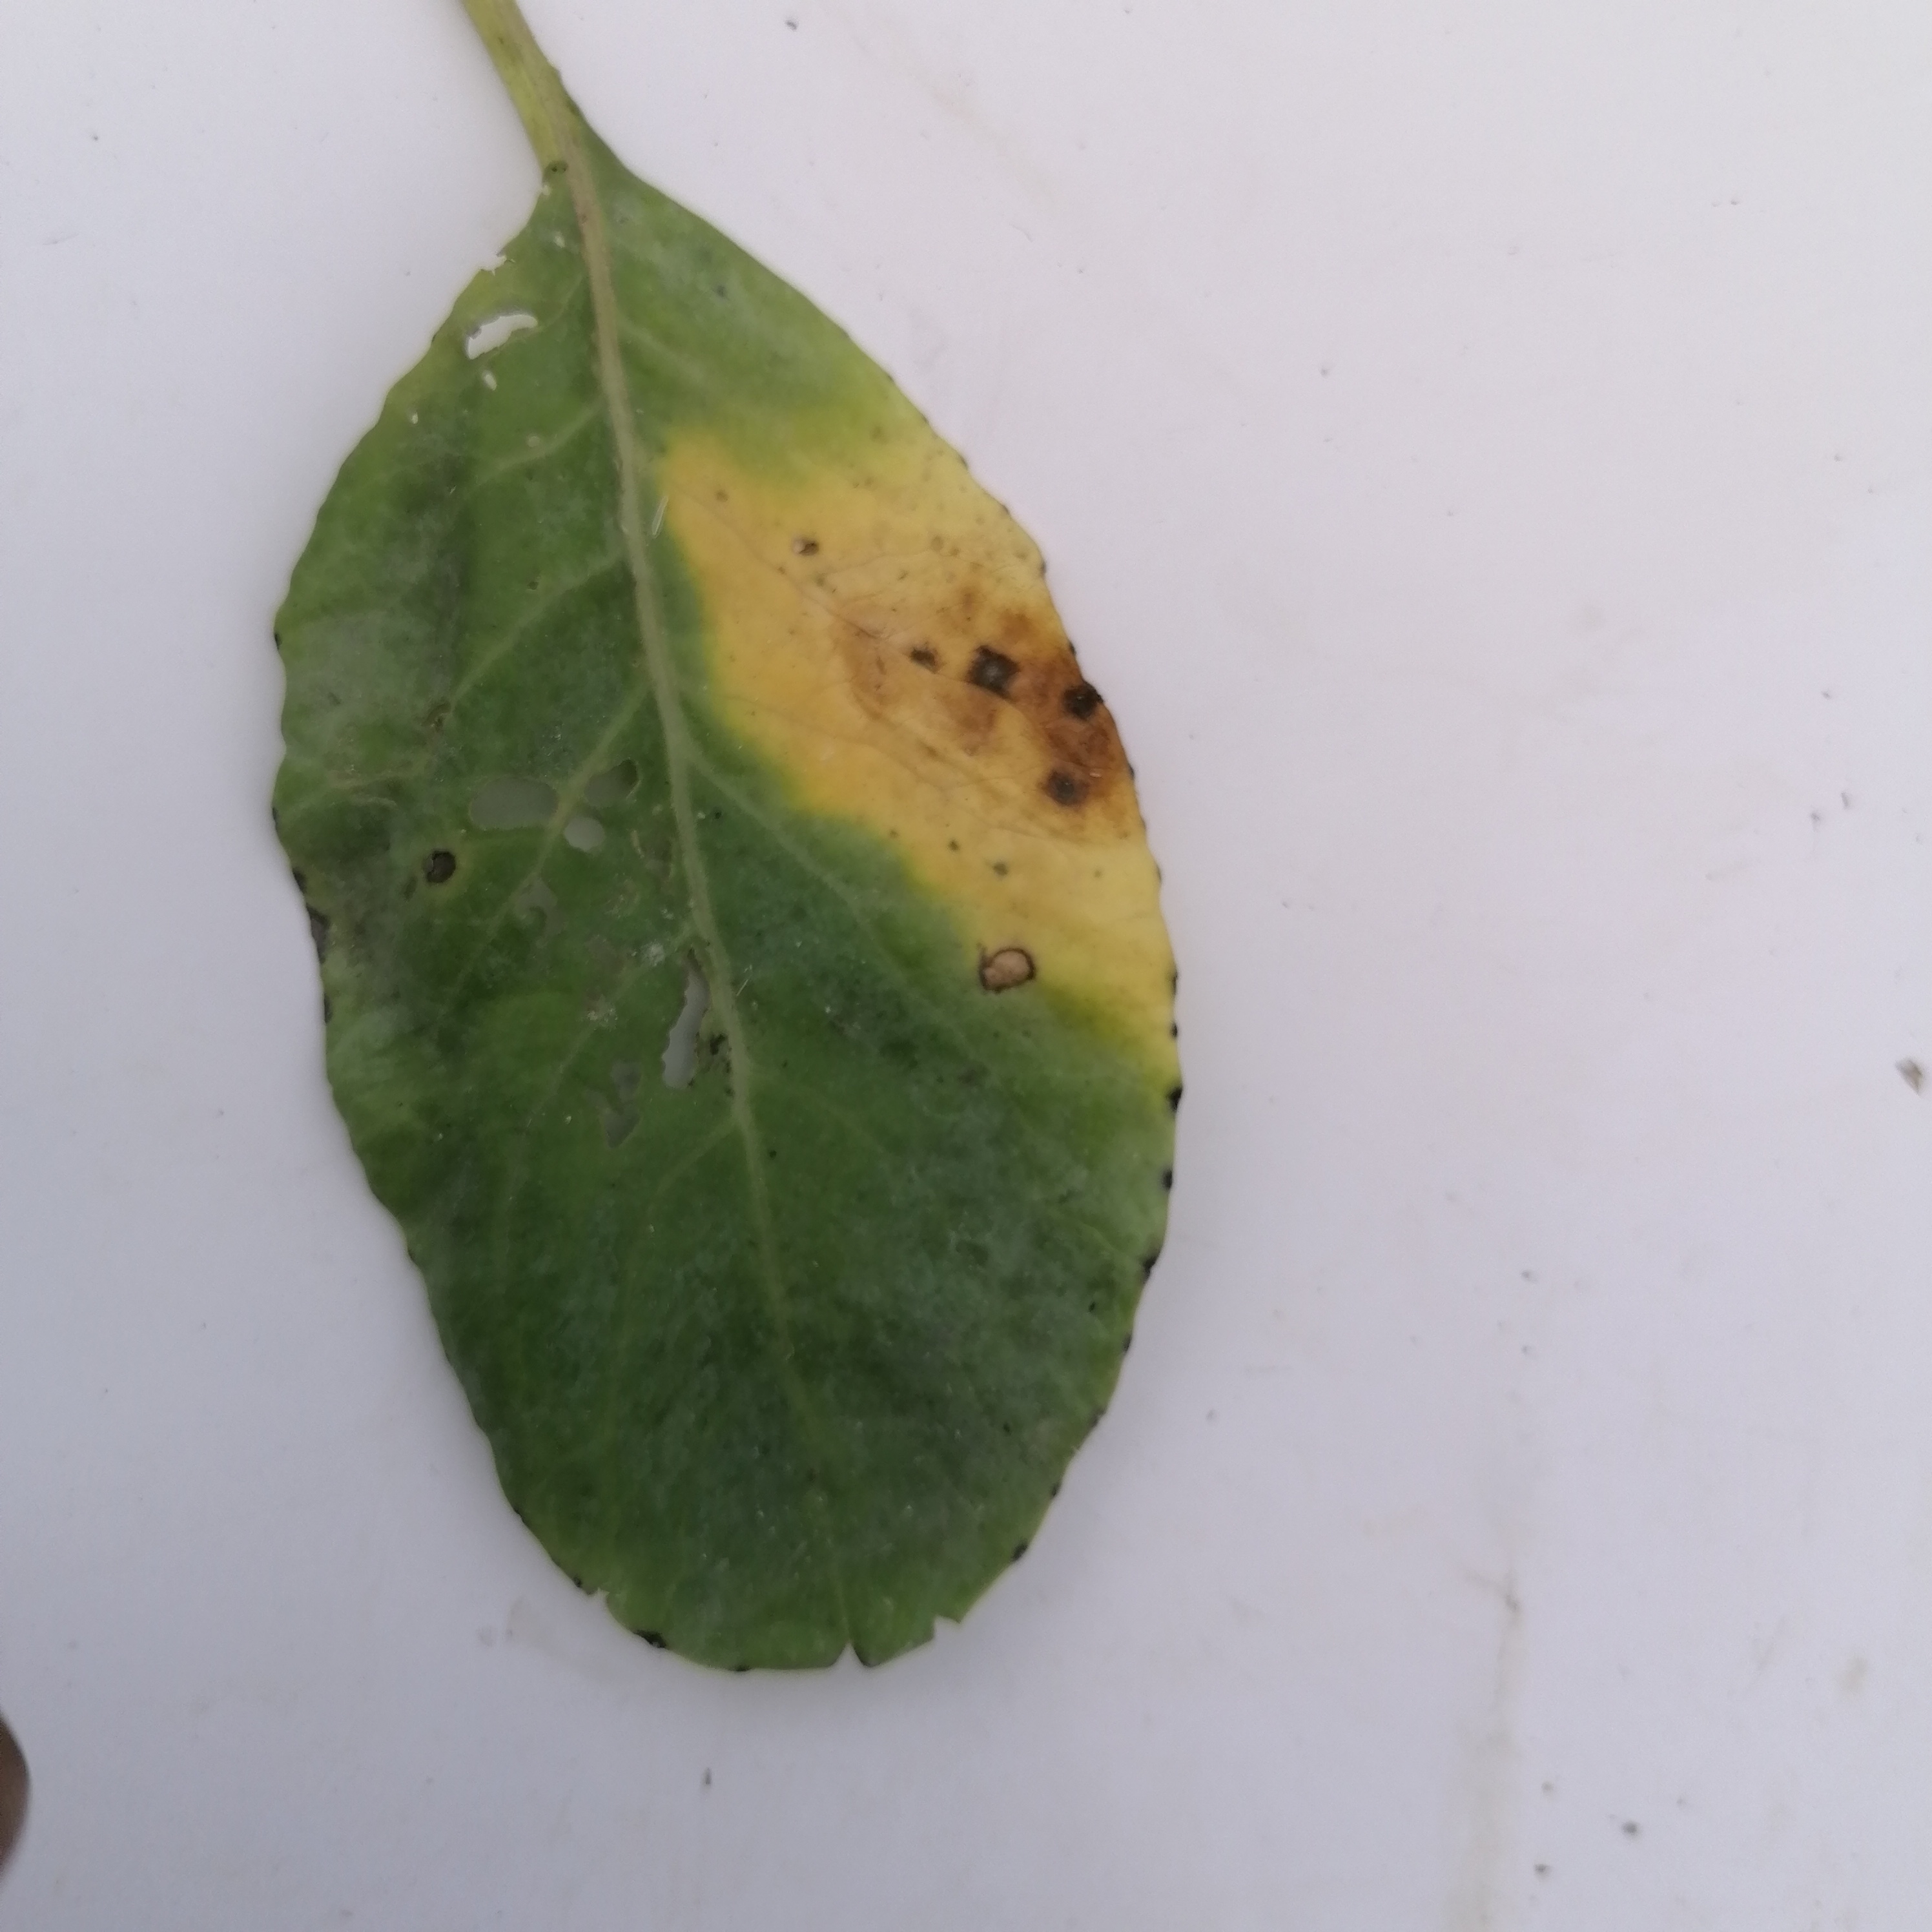
Label: Black Rot